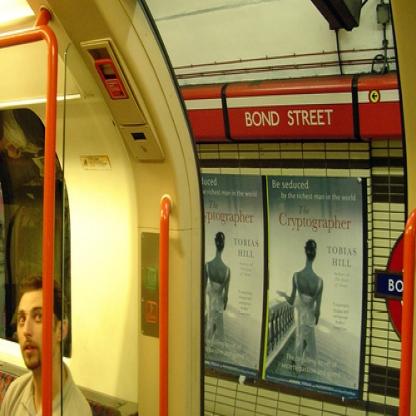
Scene: Indoor